Birlinn

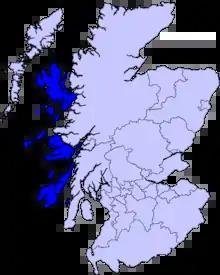
Western Scotland, with the Inner Hebrides shown in dark blue. It was there and on the mainland that timber was most readily obtainable.

The birlinn or West Highland galley was a wooden vessel propelled by sail and oar, used extensively in the Hebrides and West Highlands of Scotland from the Middle Ages on. Variants of the name in English and Lowland Scots include "berlin" and "birling". The Gaelic term may derive from the Norse "byrðingr" (ship of boards), a type of cargo vessel. It has been suggested that a local design lineage might also be traceable to vessels similar to the Broighter-type boat (first century BC), equipped with oars and a square sail, without the need to assume a specific Viking design influence. It is uncertain, however, whether the Broighter model represents a wooden vessel or a skin-covered boat of the currach type. The majority of scholars emphasise the Viking influence on the birlinn.